Yakub Hasan Sait

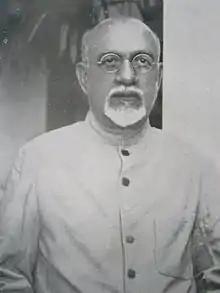

Maulana Yakub Hasan Sait or simply Yakub Hasan Sait (1875–1940) was an Indian businessman, freedom-fighter and politician who served as the Minister for Public Works in the Madras presidency from 1937 to 1939.